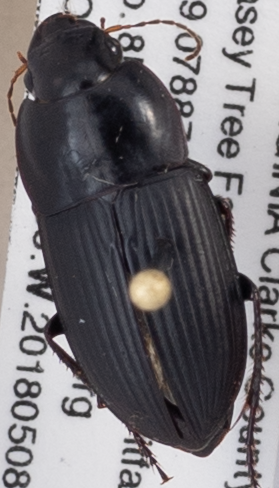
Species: Anisodactylus ovularis
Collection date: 2018-05-08
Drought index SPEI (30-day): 0.302
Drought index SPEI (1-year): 0.17
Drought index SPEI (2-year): -0.212